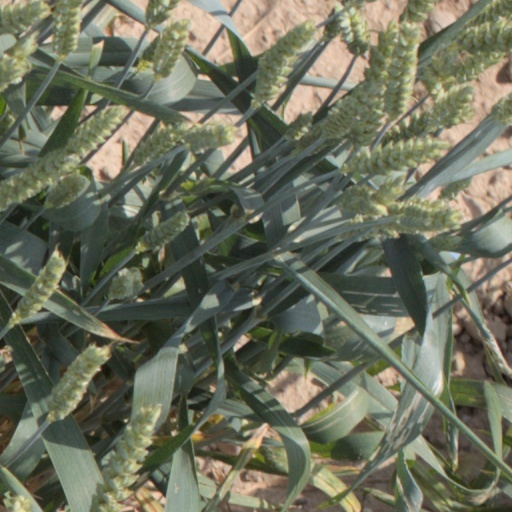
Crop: wheat